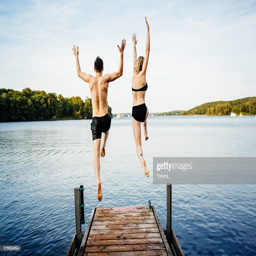
happy couple jumping into the water from a jetty